Zillis-Reischen

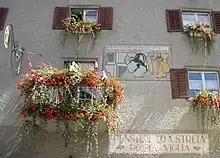
House in Zillis

Zillis-Reischen was created in 1875 with the union of the previously independent municipalities of Reischen and Zillis. Zillis was first mentioned in the first half of the 9th Century as "Ciranes". Reischen was first mentioned in 1219 as "de Rexeno".